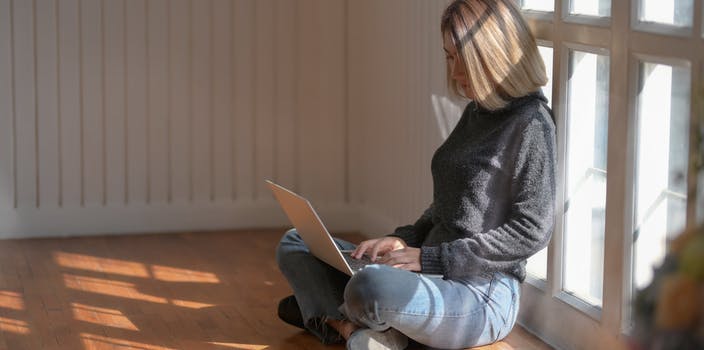
Label: No Watermark